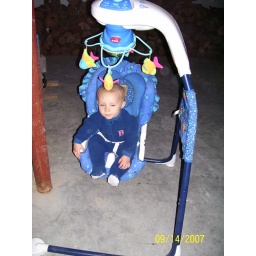
goin to bed in the new house